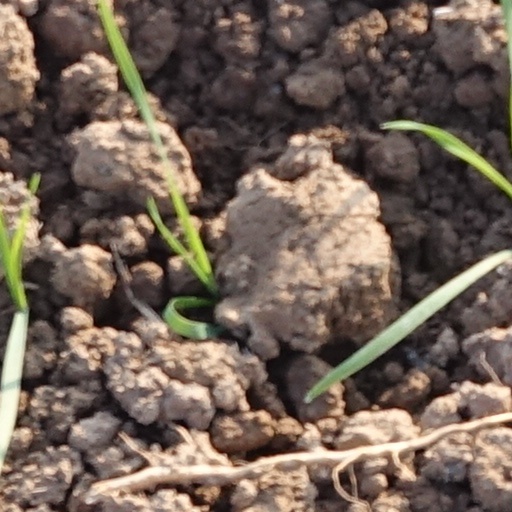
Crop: wheat